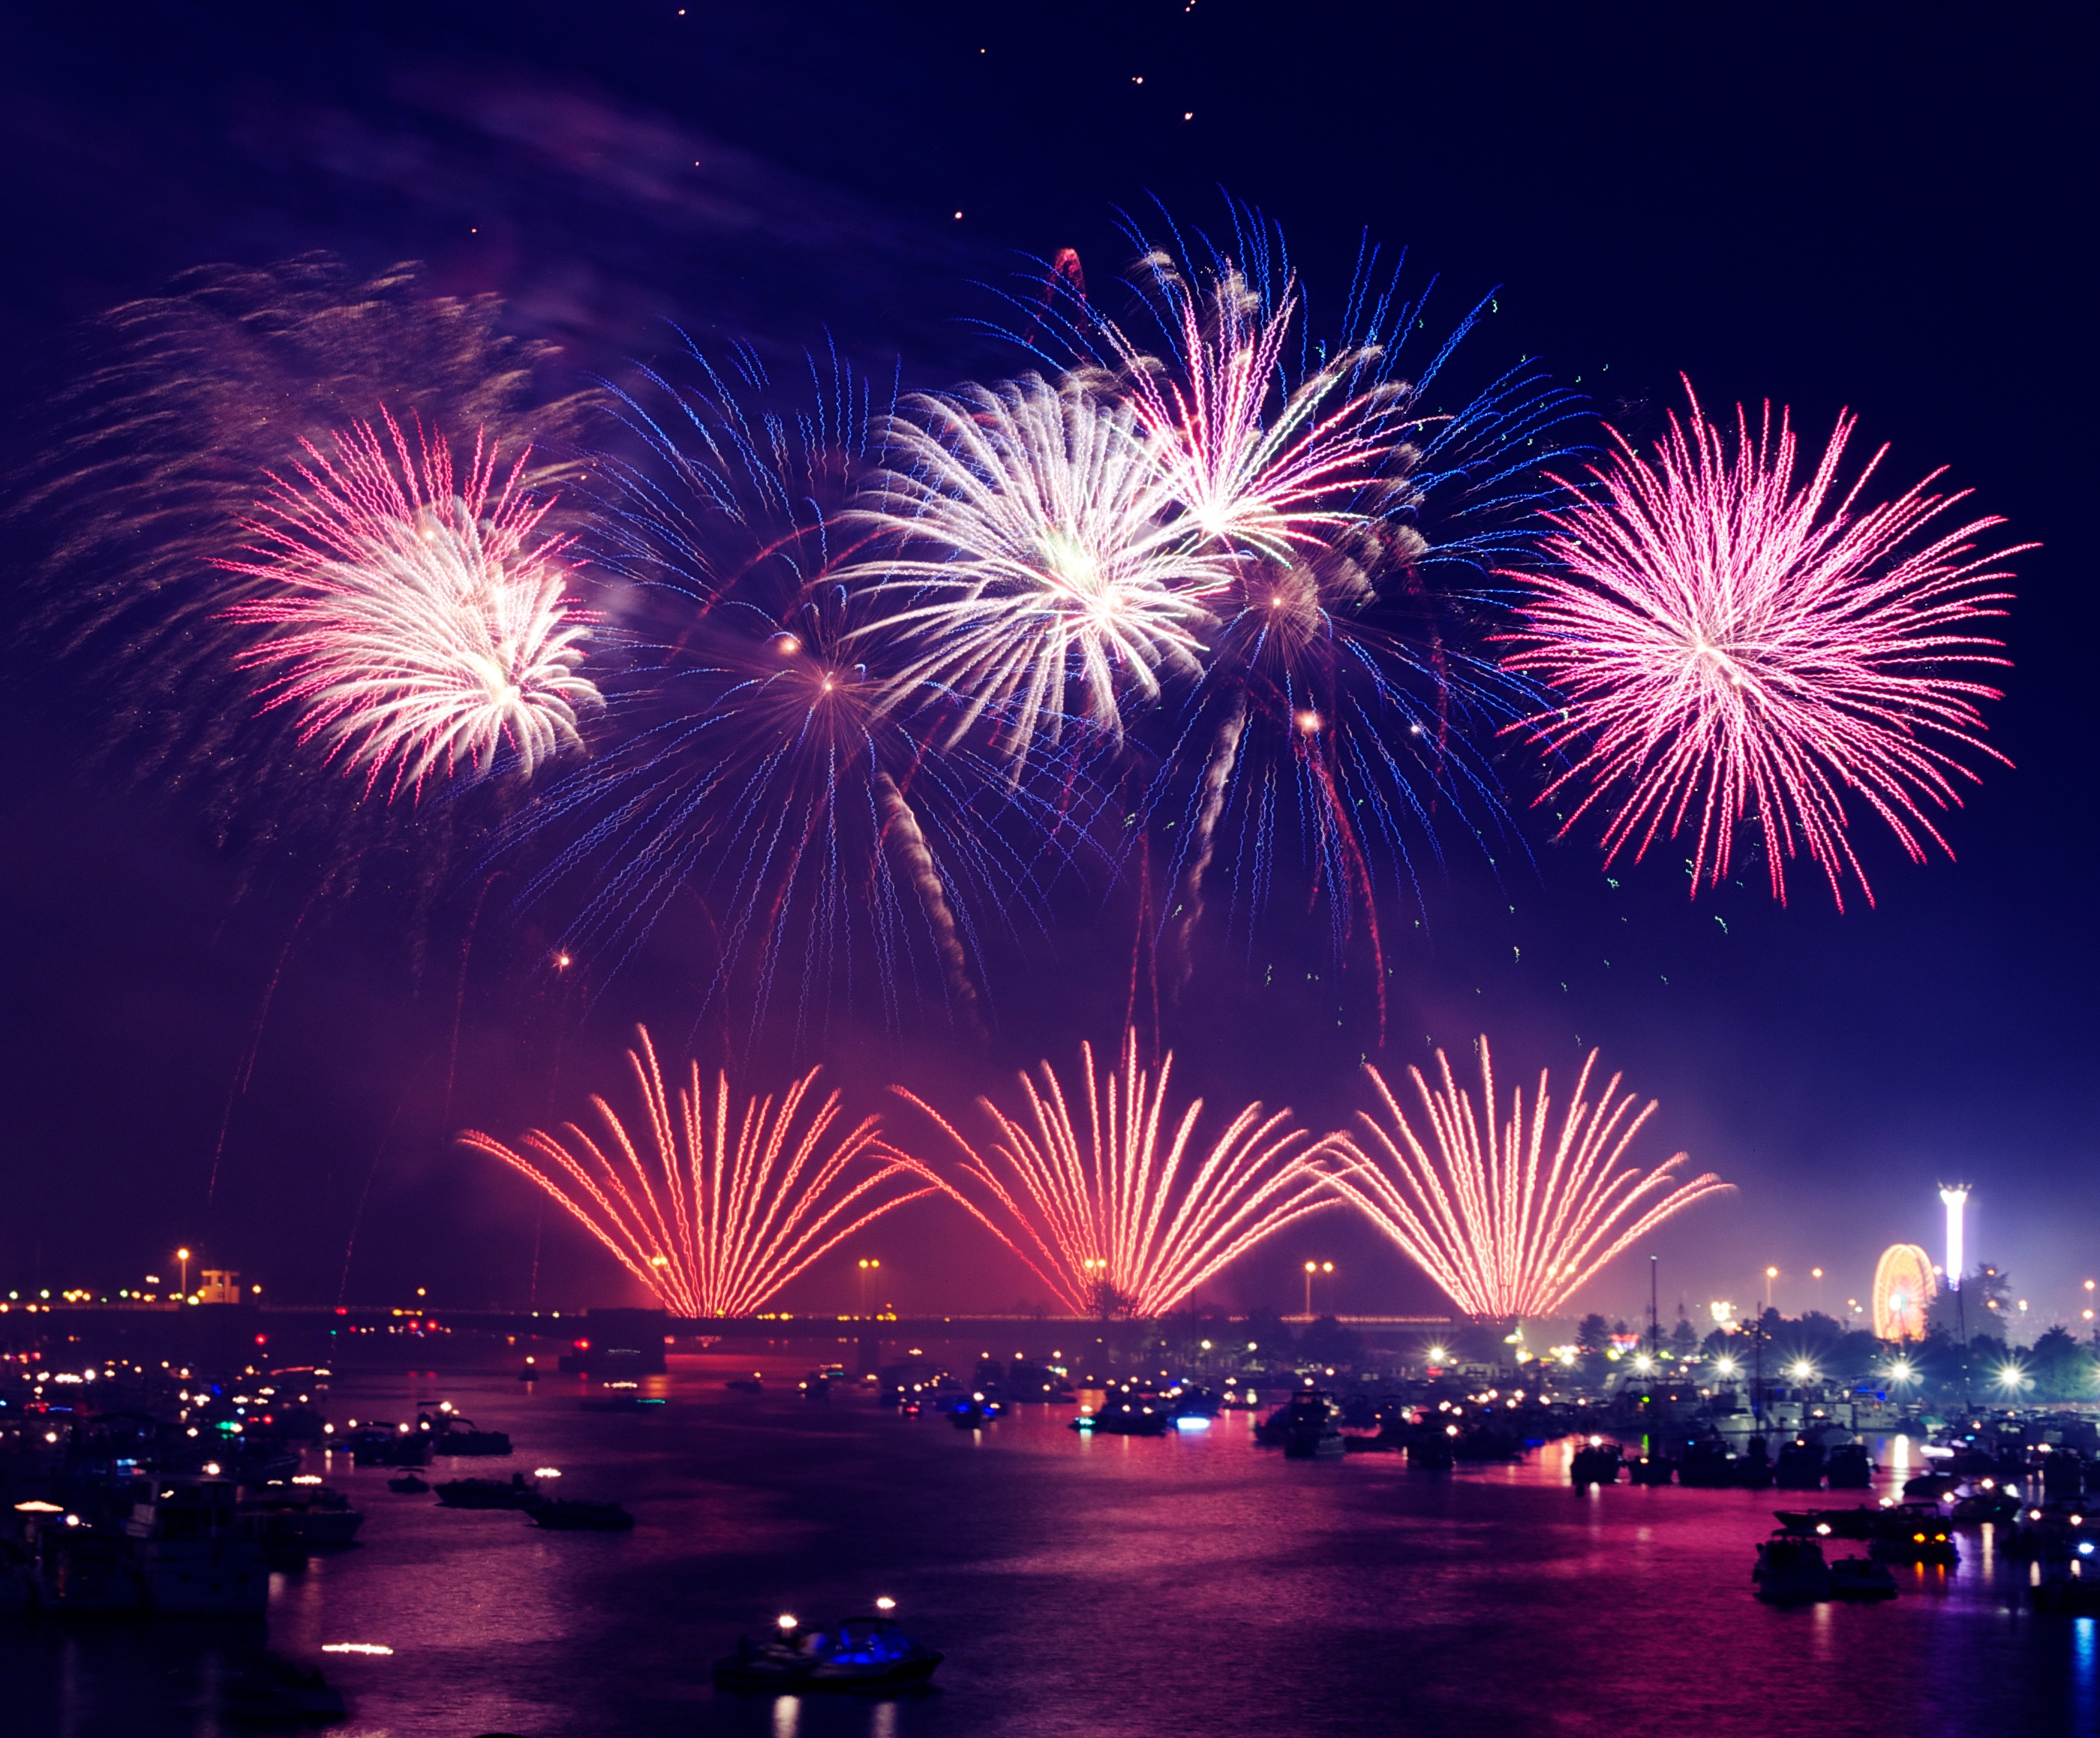
recreation, fireworks, event, outdoor recreation